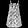
Label: Dress